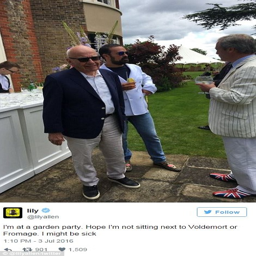
caught on camera : politician tries to raise a smile while stood next to celebrity and politician , who wore shoes to the event